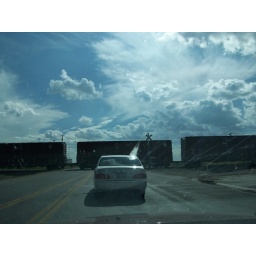
Waiting for train to cross at India style fatak in Texas